San Lorenzo de Almagro (basketball)

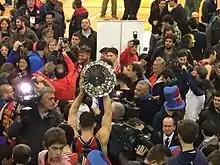
San Lorenzo players celebrating the 2015–16 season LNB title.

In 2014, San Lorenzo debuted in the Torneo Nacional de Ascenso (TNA) (National Promotion Tournament), the second tier level division of professional basketball in Argentina. In 2015, San Lorenzo acquired a vacant place in the Argentine top-tier level Liga Nacional de Básquet (LNB) (National Basketball League), because of a merger with the club 9 de Julio de Río Tercero. 30 years after its debut in the LNB, San Lorenzo returned to the top division on September 22, 2015, and beat Quimsa, by a score of 79–64.